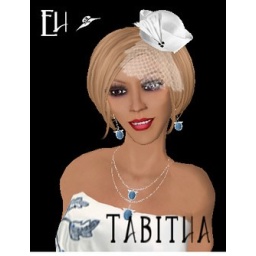
Tabitha hat in white from Elegance Hats